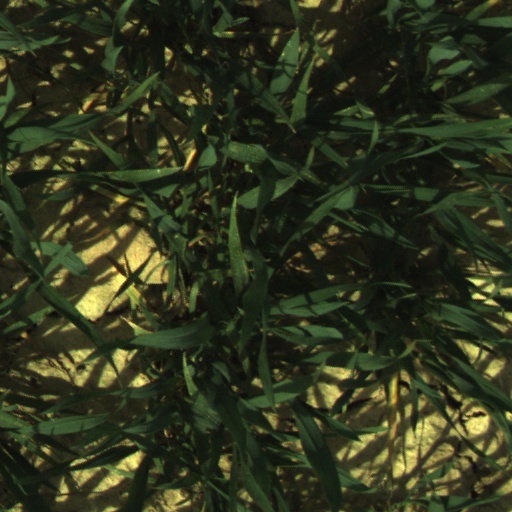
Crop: wheat